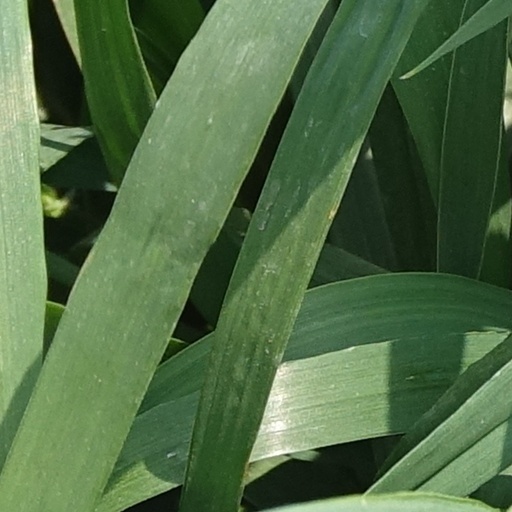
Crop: wheat